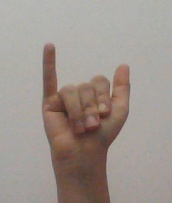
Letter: ya